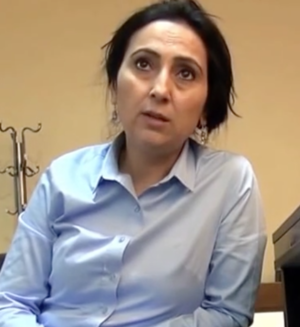
Figen Yüksekdağ Şenoğlu est une femme politique turque, co-présidente du Parti démocratique des peuples.